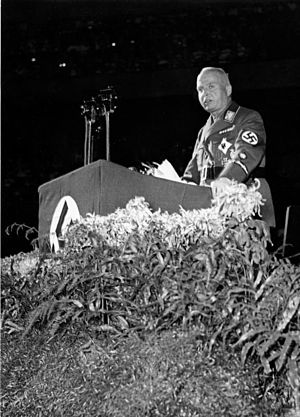
Carl Eduard af Sachsen-Coburg-Gotha / Weimar-republikken
Carl Eduard holder tale som præsident for Tysk Røde Kors i 1936.
Hertug Carl Eduard af Sachsen-Coburg og Gotha var den sidste regerende hertug af det tyske dobbelthertugdømme Sachsen-Coburg og Gotha fra 1900 til 1918. Han havde desuden den britiske titel hertug af Albany.